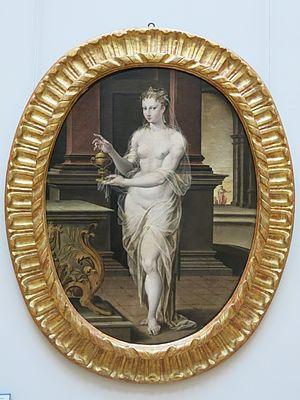
Pandora sur le point d'ouvrir la boîte contenant tous les malheurs du monde. Nicolò dell'Abate, 1555. Musée du Louvre (Paris).
La maladie est une altération des fonctions ou de la santé d'un organisme vivant.